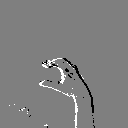
ASL letter: c